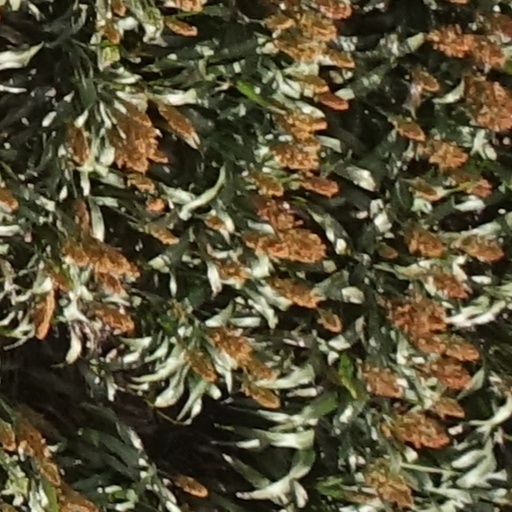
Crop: sorghum